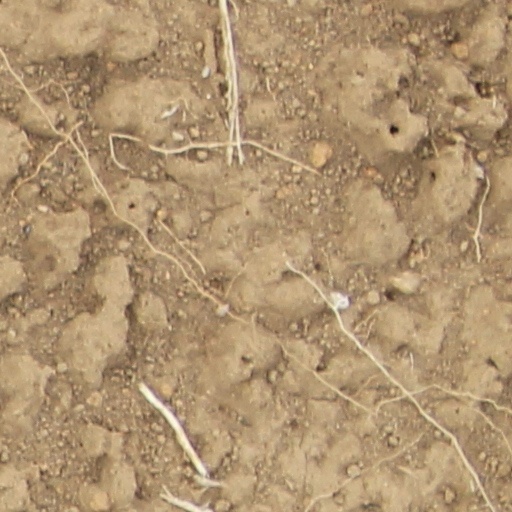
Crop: wheat